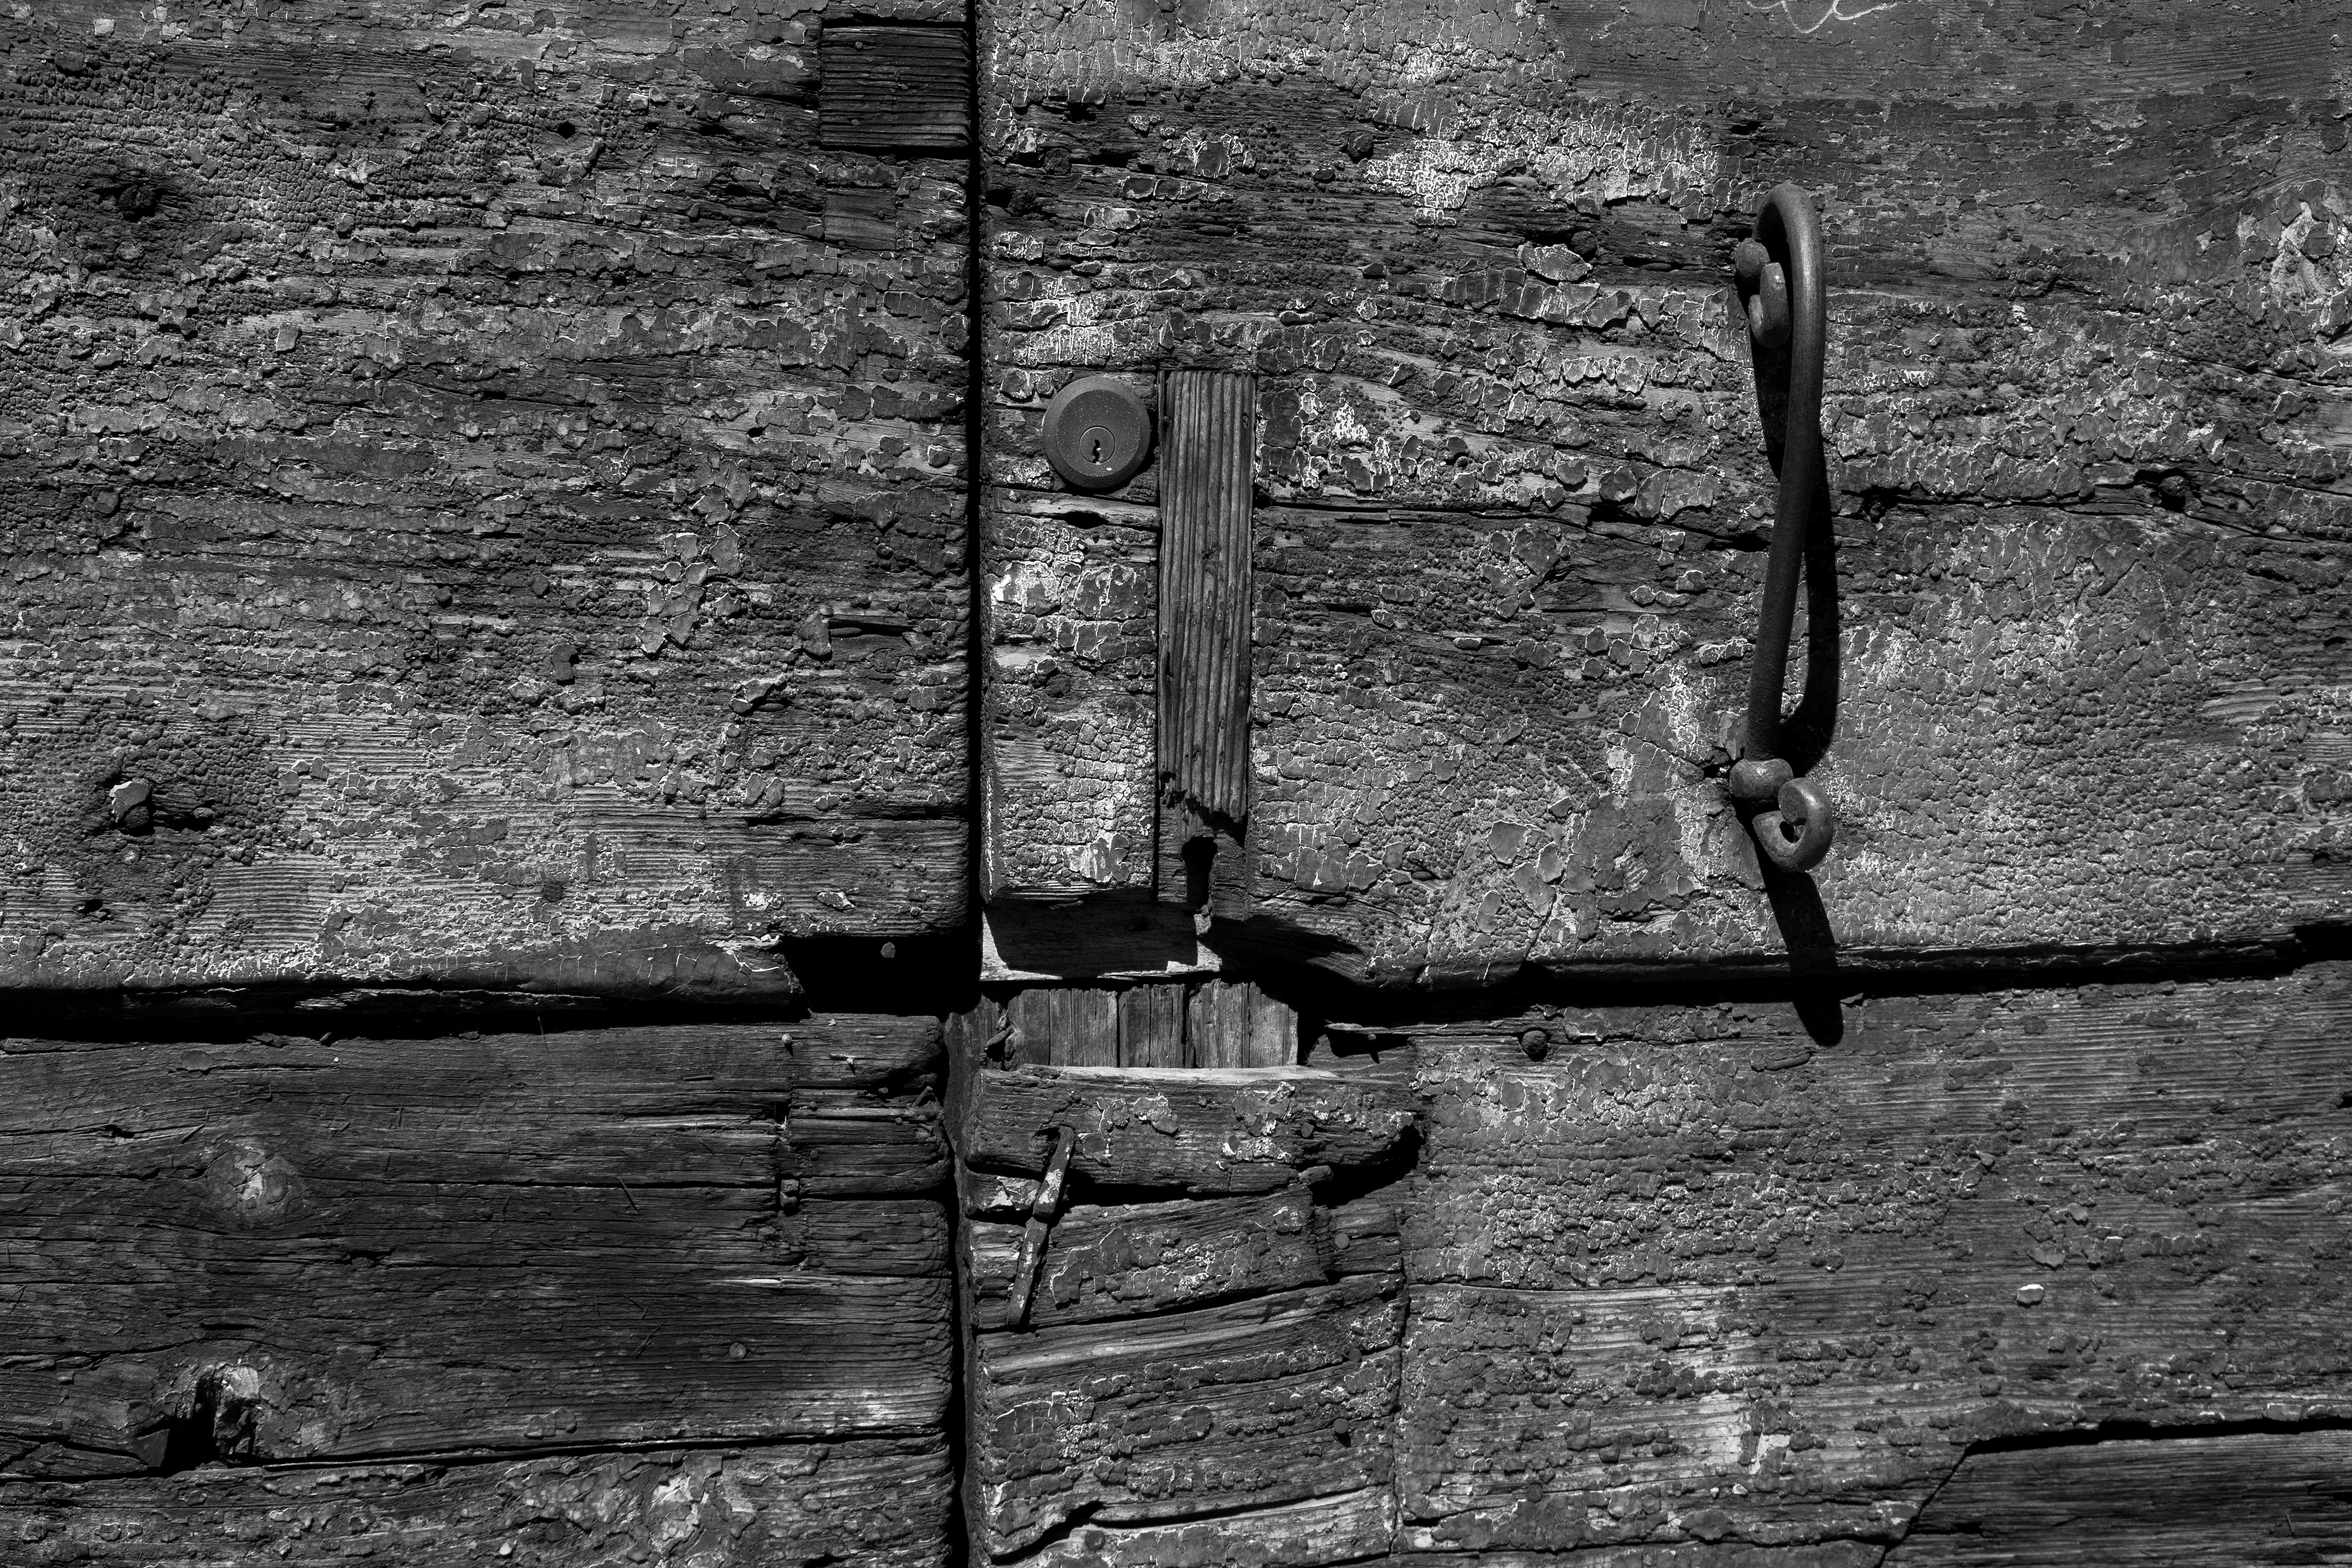
tree, rock, black and white, wood, white, texture, wall, darkness, black, monochrome, material, monochrome photography, ancient history